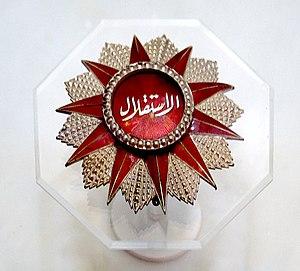
Ordre de l'Indépendance, décerné à Habib Bourguiba
Les ordres, décorations et médailles de la Tunisie comprennent un système par lequel les citoyens et militaires tunisiens sont récompensés pour leur courage, leur réussite ou leur service envers le pays. Il comprend principalement des ordres honorifiques.